Siona Fernandes

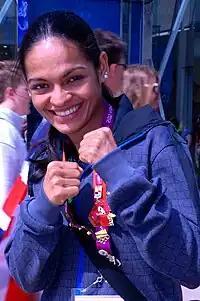
Fernandes in 2014

Siona Fernandes (born 13 November 1982) is a New Zealand boxer. A figure in both the realms of dance and athleticism, she shifted from her roots as an Indian classical dancer to an Olympian. She holds tertiary degrees in psychology, sport, and exercise, coupled with a Bachelor's in Performing Arts.